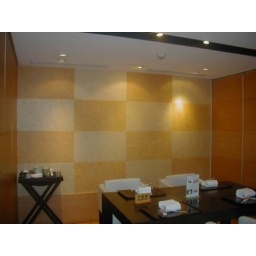
The wall paper for Honzen, Intercontinental Hotel in Jakarta